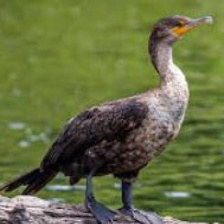
Species: DOUBLE BRESTED CORMARANT
Scientific name: PHALACROCORAX AURITUS